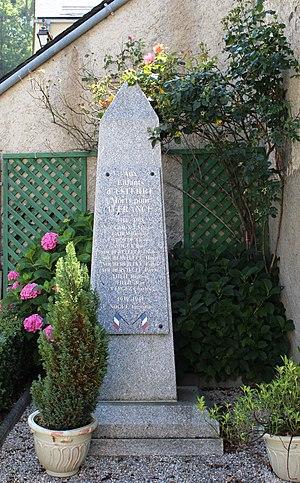
Monument aux morts d'Esterre (Hautes-Pyrénées)
Esterre est une commune française située dans le département des Hautes-Pyrénées, en région Occitanie.